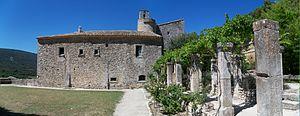
Treille à l'abbaye de Saint Hilaire de Ménerbes, Vaucluse, France
La culture de la vigne en hautain est une méthode culturale connue depuis l'Antiquité. Cette façon de faire fut particulièrement utilisée par les Grecs, les Scythes et les Romains.
La treille est un type de conduite de la vigne utilisé en viticulture dans certains jardins, façades de maison, ou vignobles. Il consiste à faire monter des ceps, contre un mur, un treillage, une pergola, ou un arbre.
L'abbaye Saint-Hilaire ou abbaye de Saint-Hilaire est située sur le territoire communal de la commune française de Ménerbes, commune située dans le département de Vaucluse et la région Provence-Alpes-Côte d'Azur.